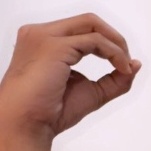
ASL sign: O